Kidney cancer

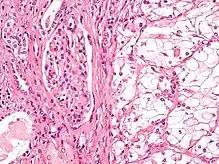
Micrograph showing the most common type of kidney cancer (clear cell renal cell carcinoma). H&E stain.

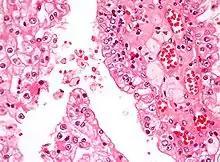
Micrograph of papillary renal cell carcinoma, a form of kidney cancer. H&E stain.

Kidney cancer, also known as renal cancer, is a group of cancers that starts in the kidney. Symptoms may include blood in the urine, a lump in the abdomen, or back pain. Fever, weight loss, and tiredness may also occur. Complications can include spread to the lungs or brain.